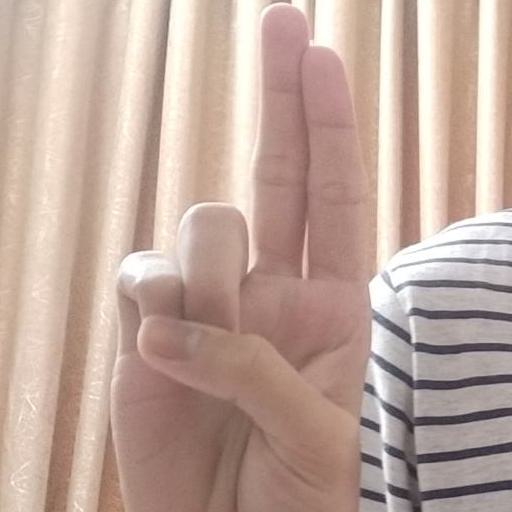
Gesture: two_up